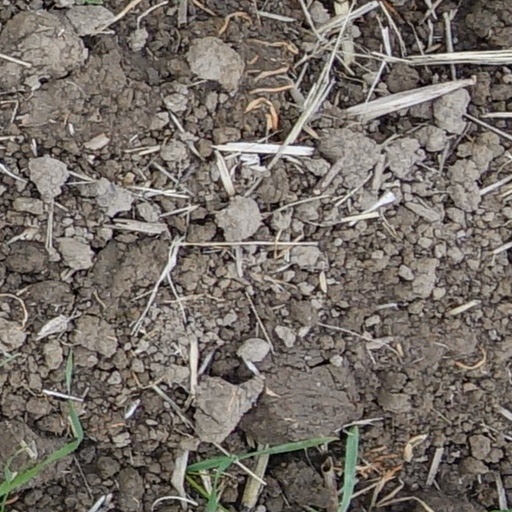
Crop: wheat